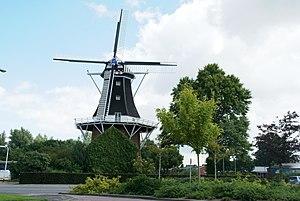
Cet article recense les moulins à vent de la province de Groningue, aux Pays-Bas.